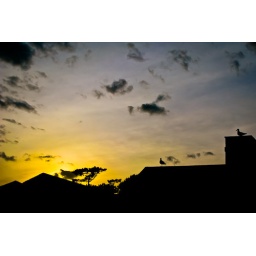
Sunset over beach houses with seagulls